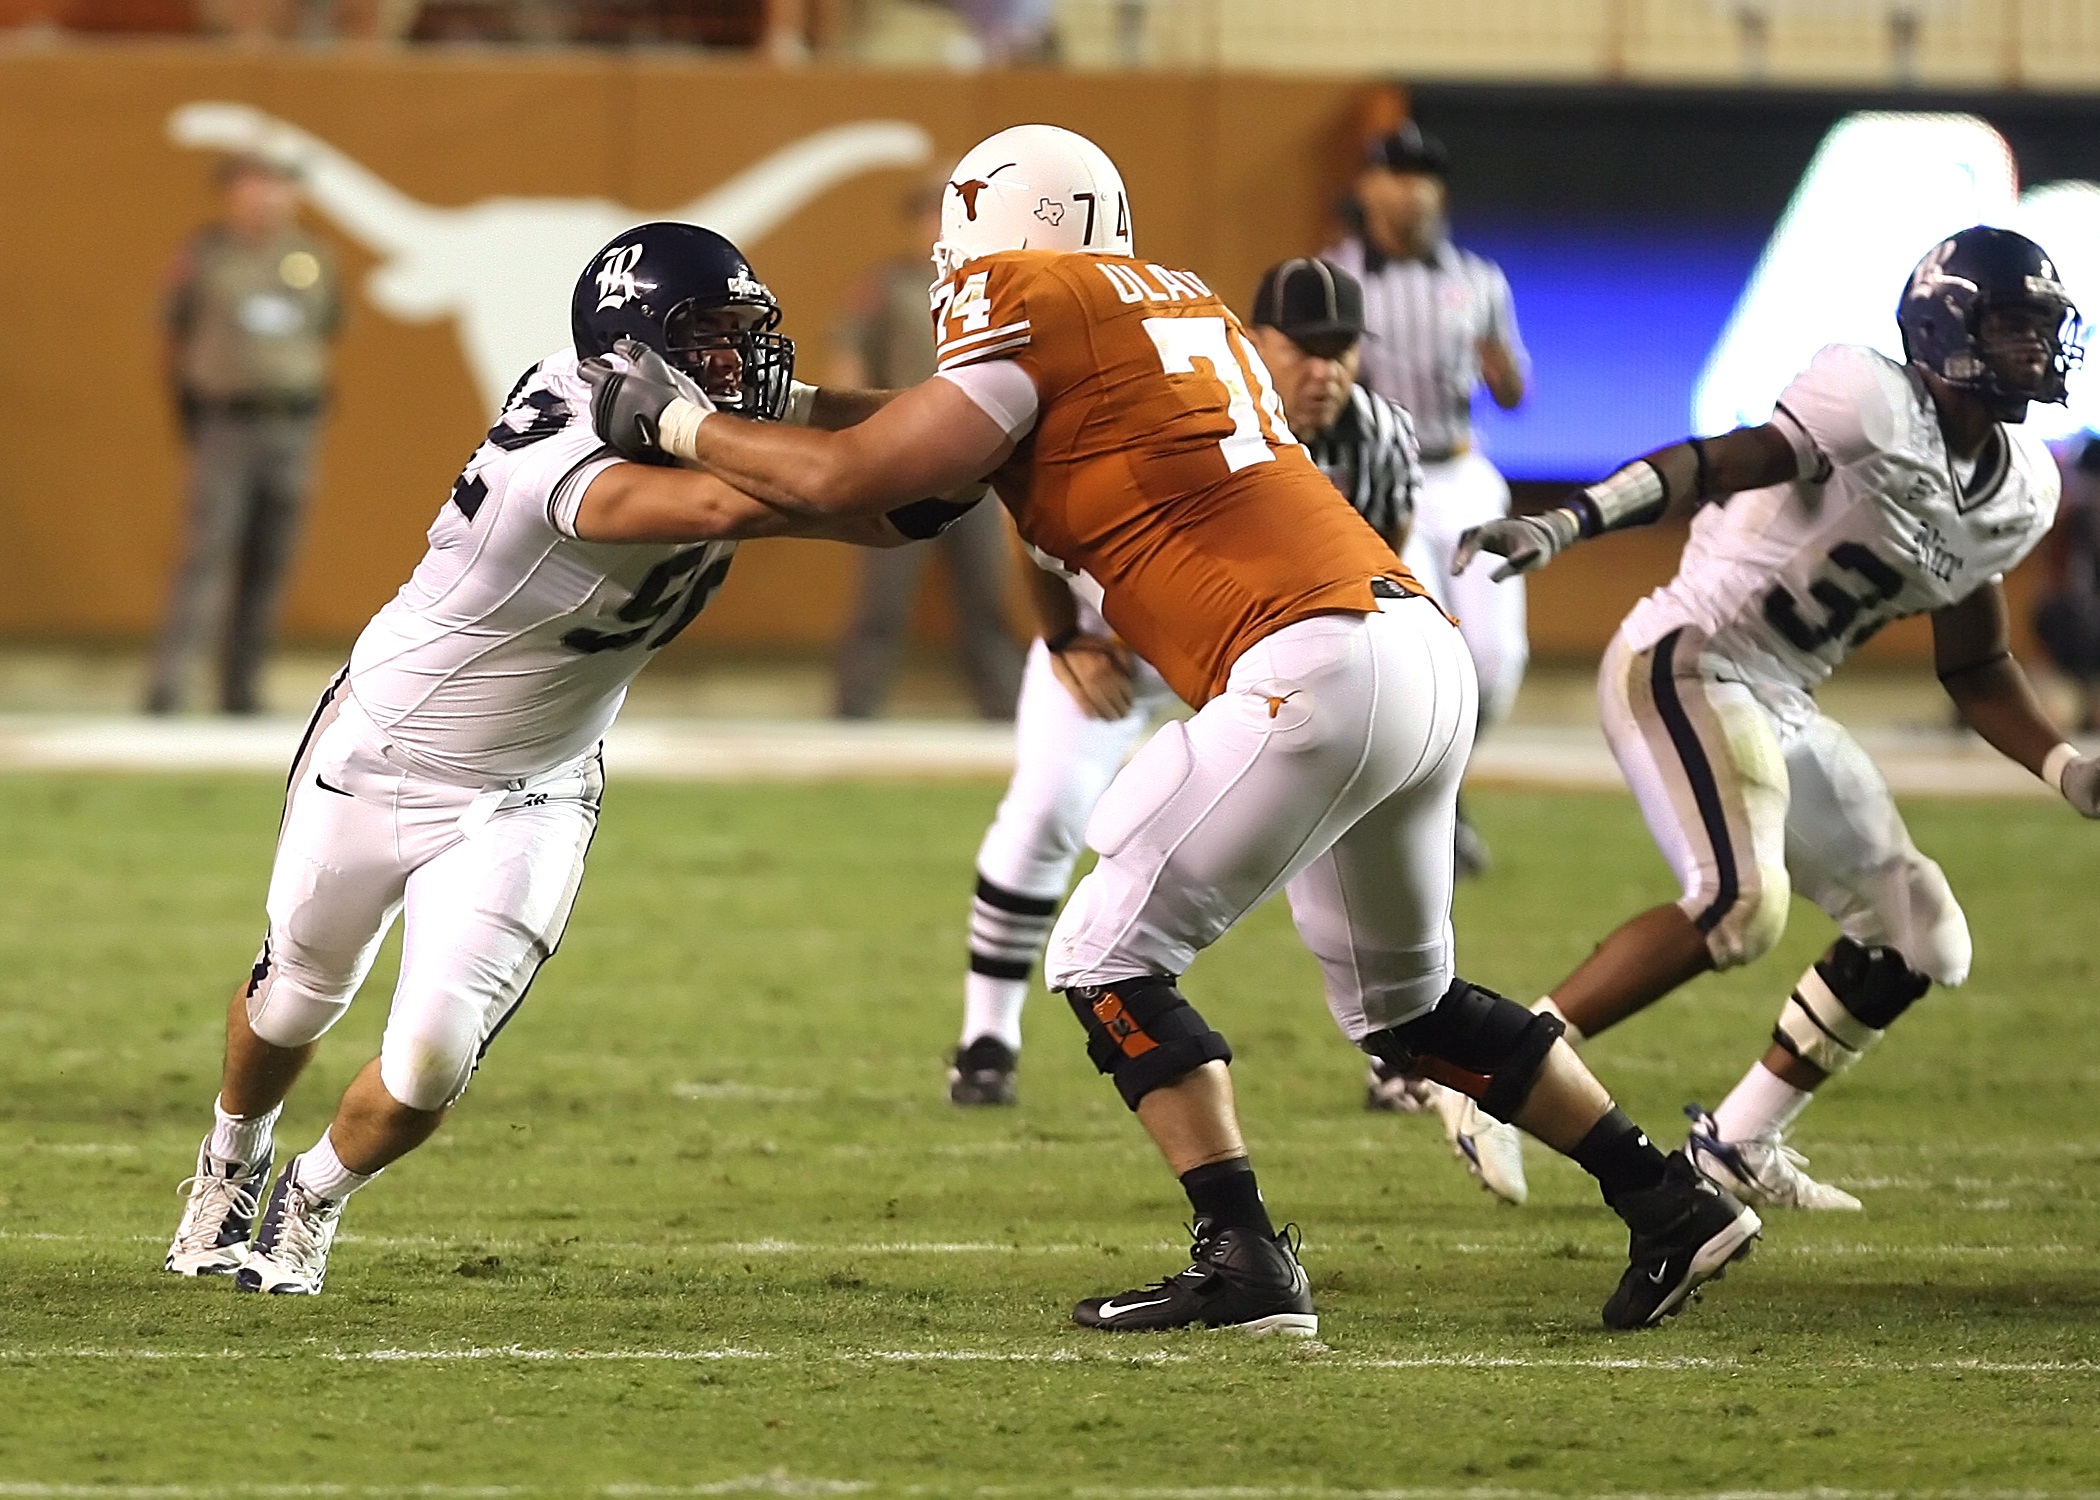
grass, people, sport, game, action, soccer, football, stadium, player, block, men, american football, sports, uniform, match, strong, athletes, tackle, football player, ball game, team sport, football players, canadian football, sport venue, gridiron football